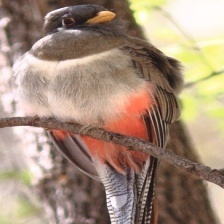
Species: ELEGANT TROGON
Scientific name: TROGON ELEGANS